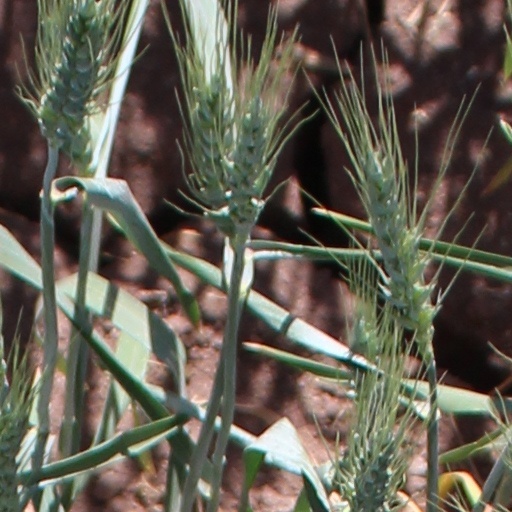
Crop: wheat